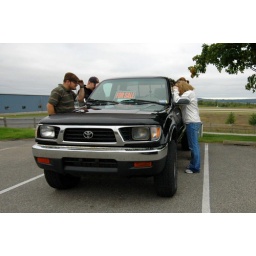
peeking in a car with a for sale sign